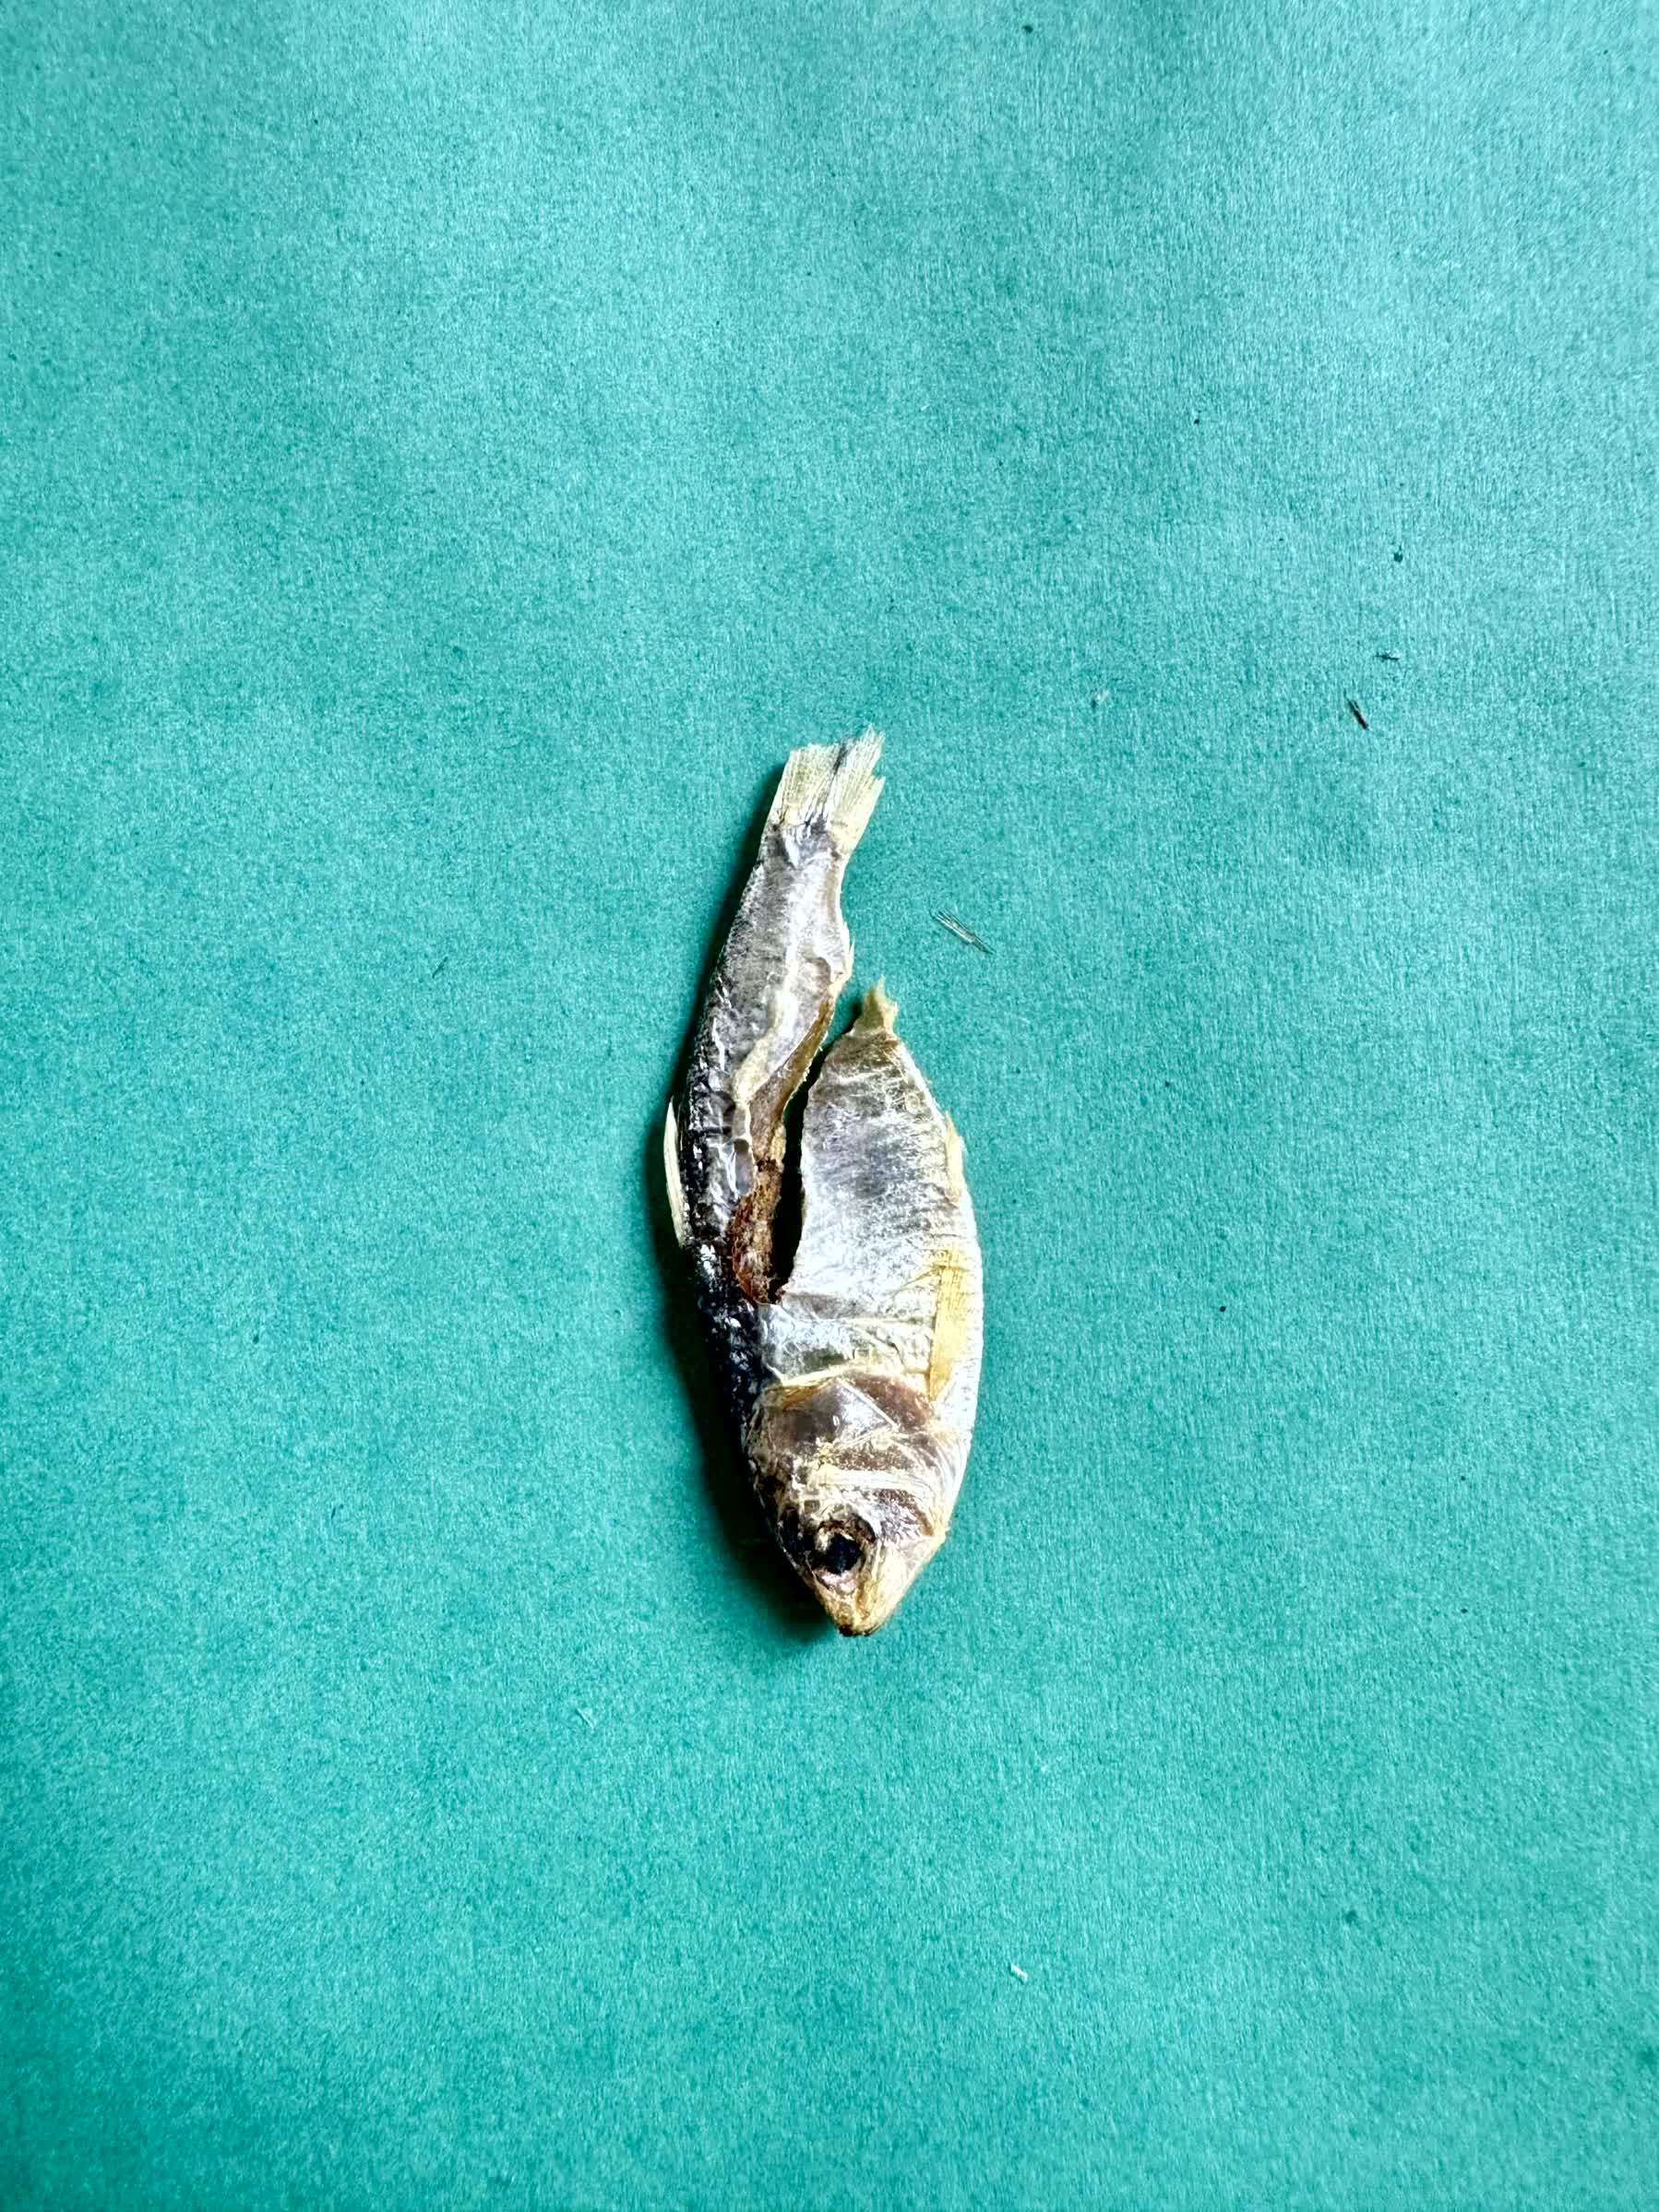
Species: Chapila